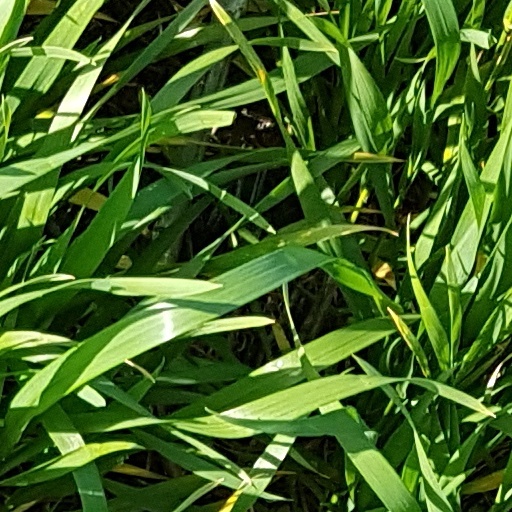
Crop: wheat